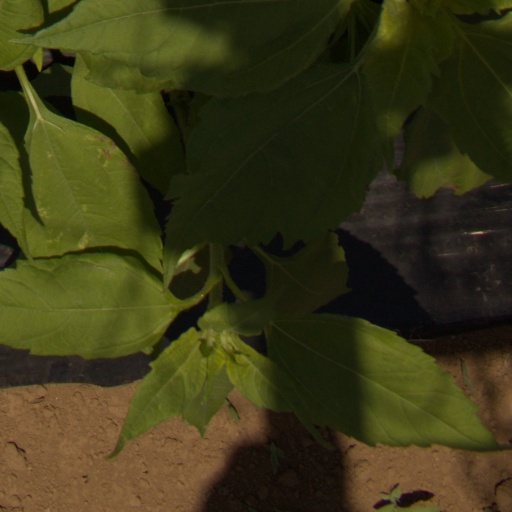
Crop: Jerusalem artichoke